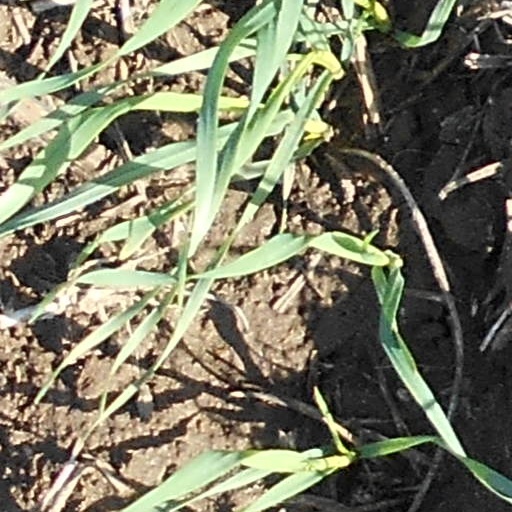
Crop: wheat